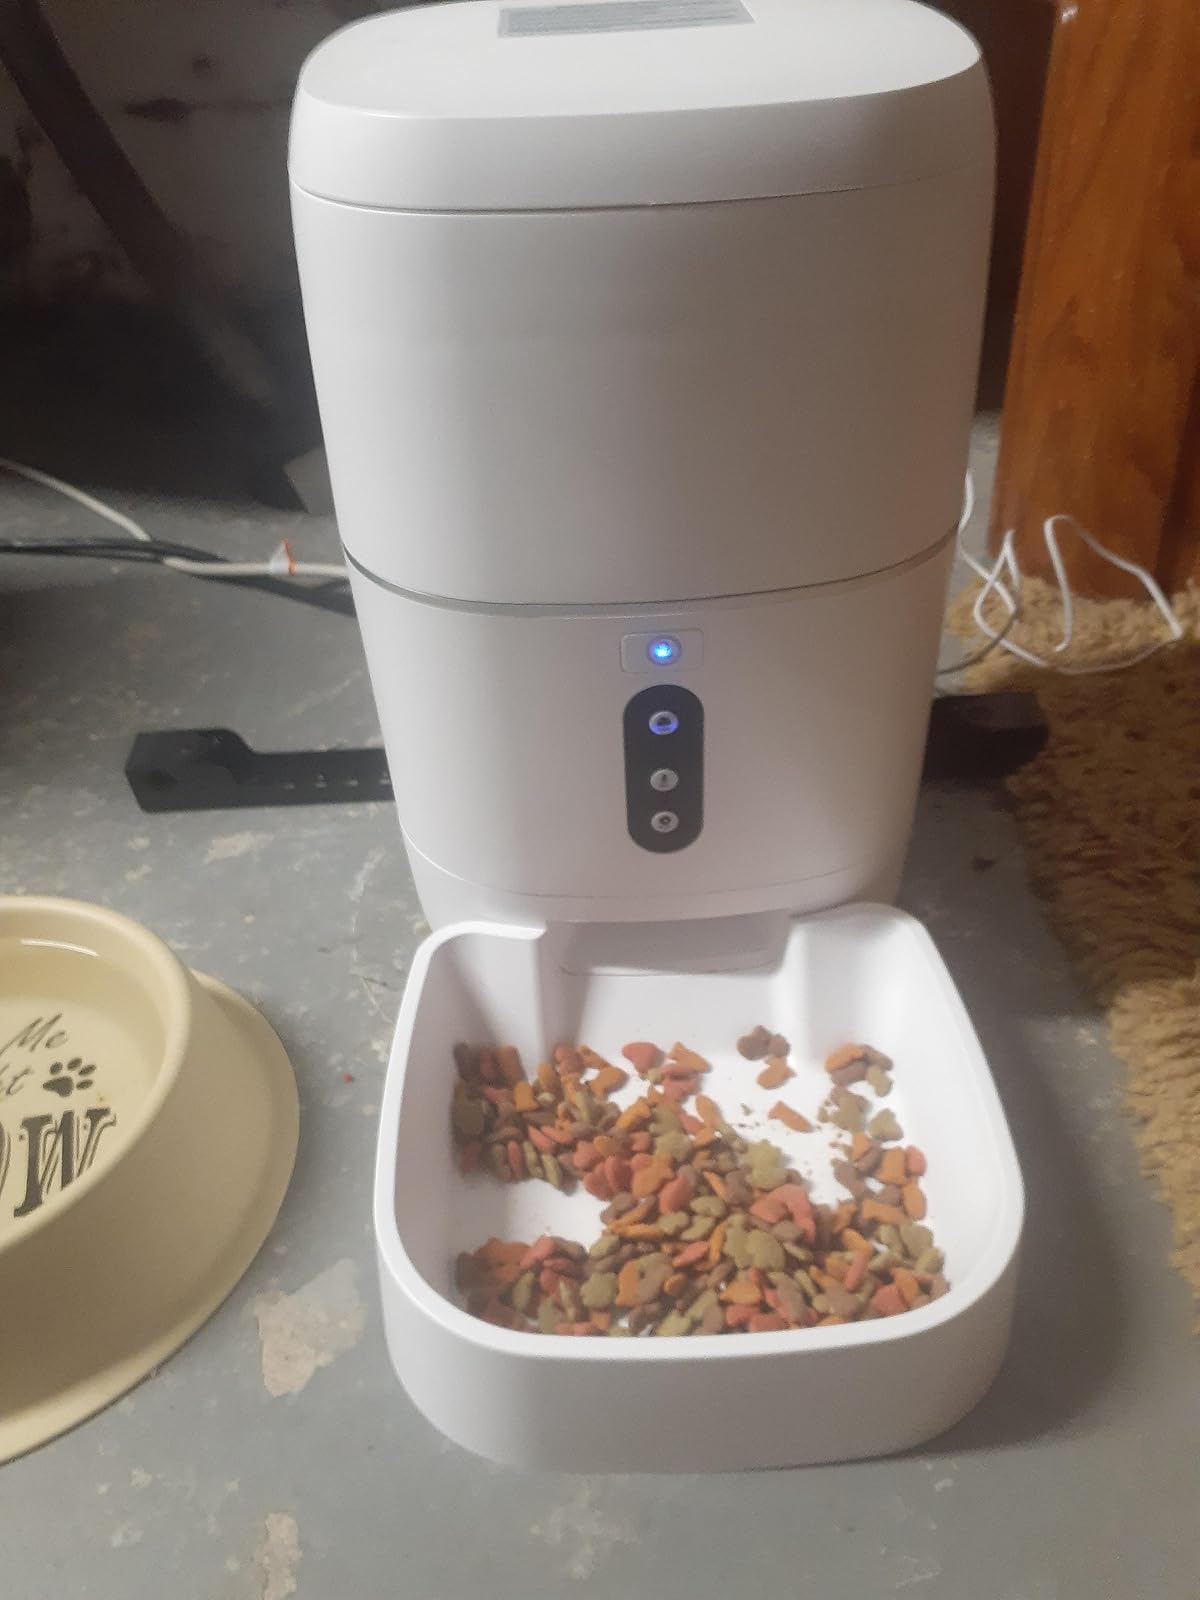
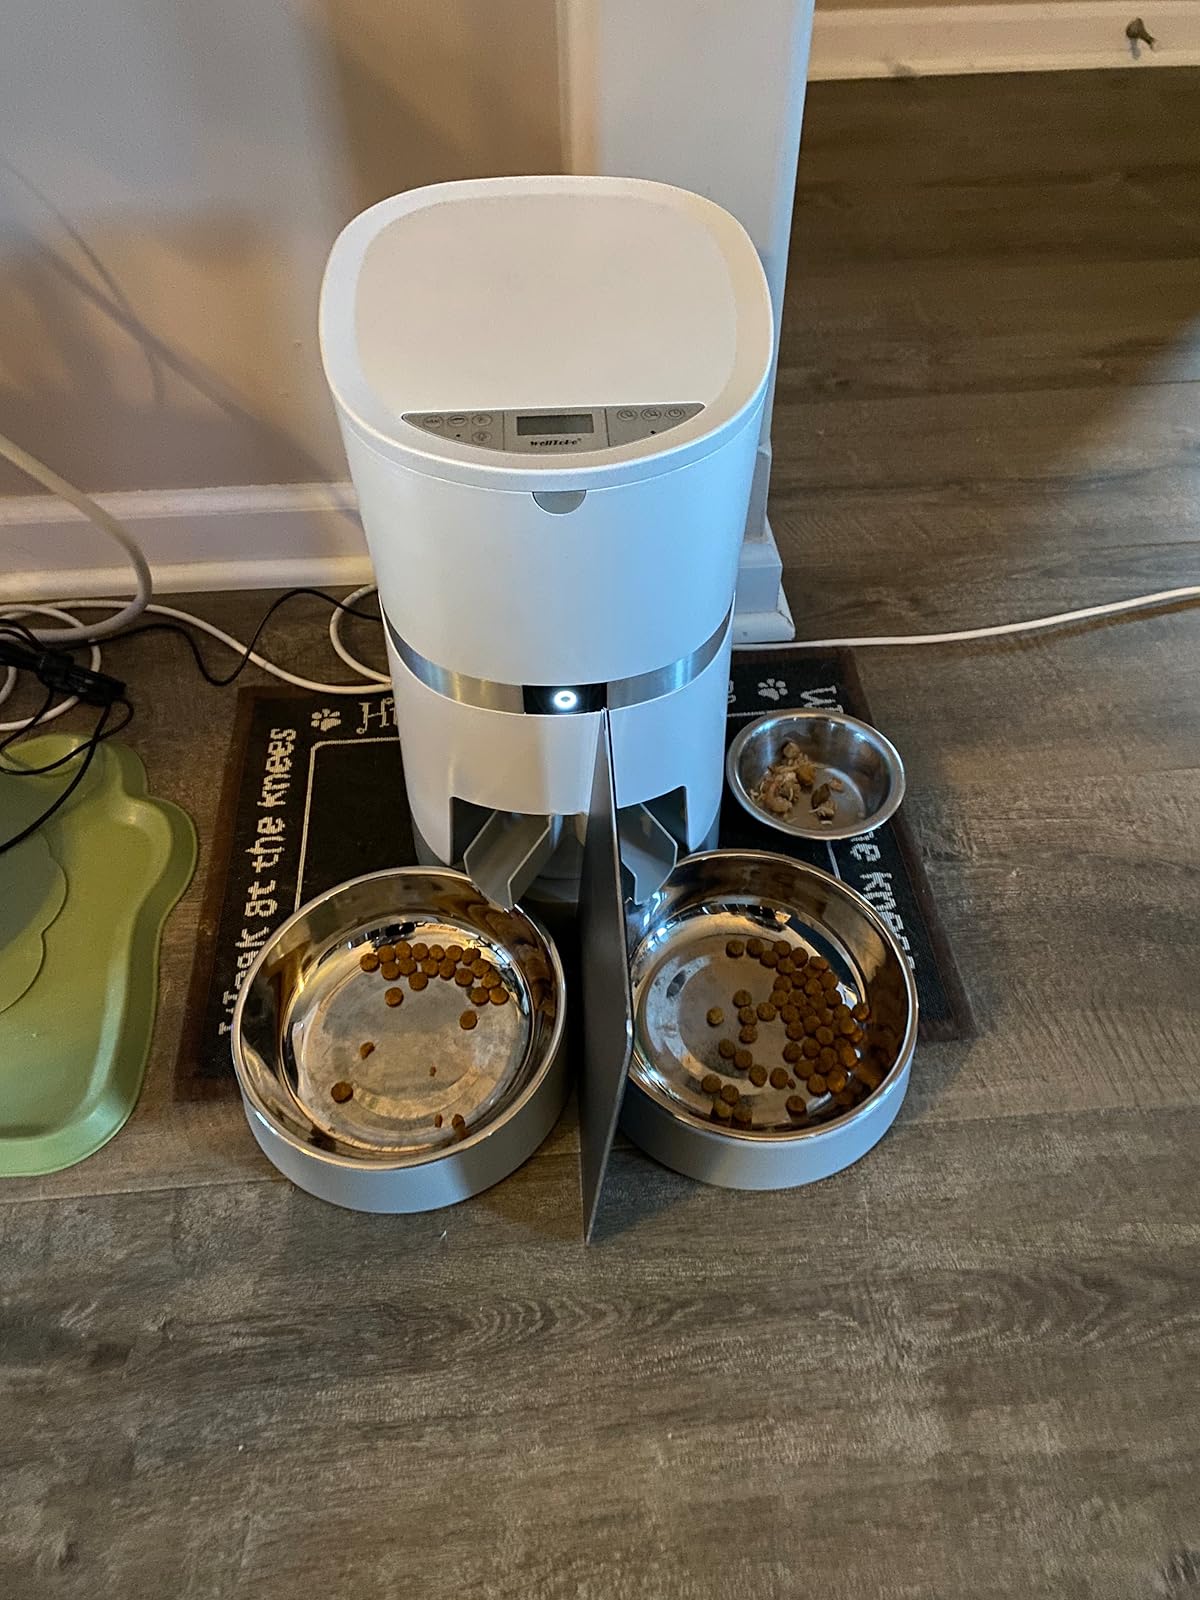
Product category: items_feeder
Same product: no